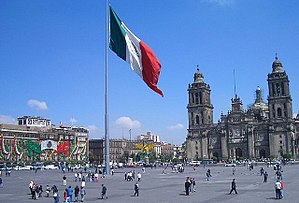
Zócalo
Zócaloen i Mexico City
En zócalo er et centralt torv eller plads, normalt i mexicanske byer. Zócaloerne var ofte de oprindelige centrale torve i mesoamerikanske byer, som de spanske erobrere overtog. Ordet "zócalo" stammer fra et af Mesoamerikas oprindelige sprog.